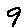
Label: 9